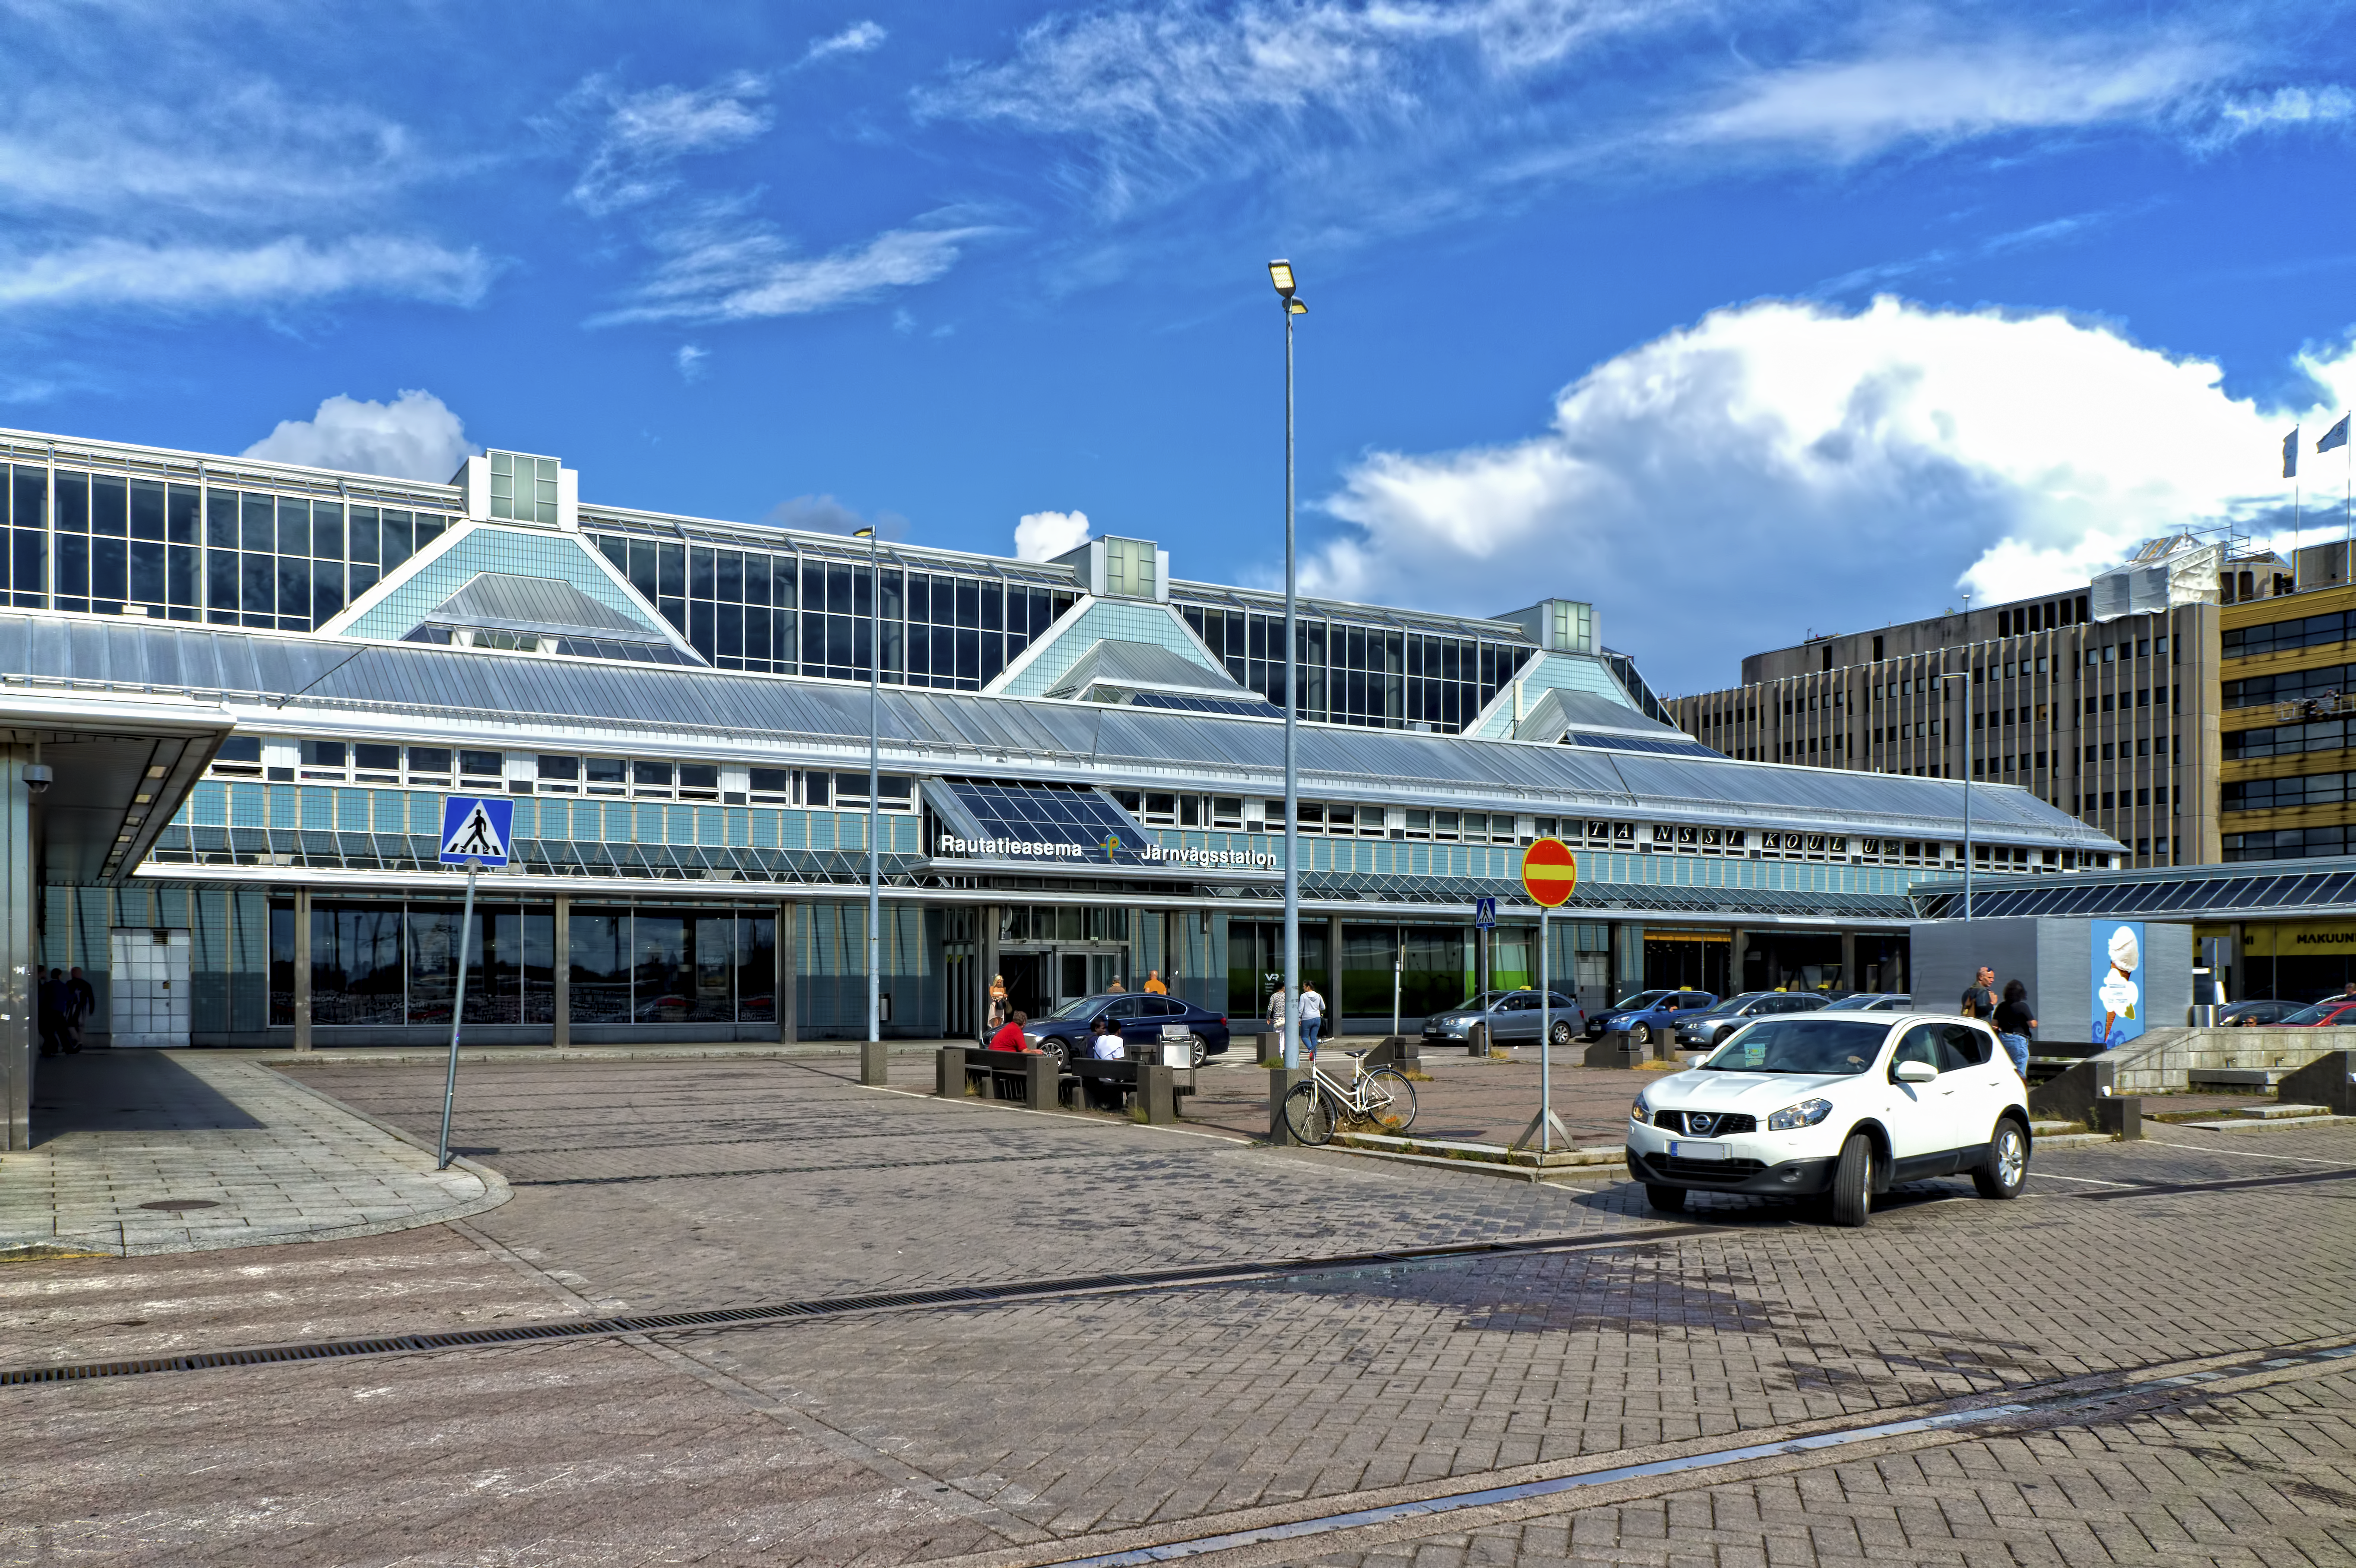
railway, station, cool image, finland, helsinki, cool photo, i, pasila, rautatieasema